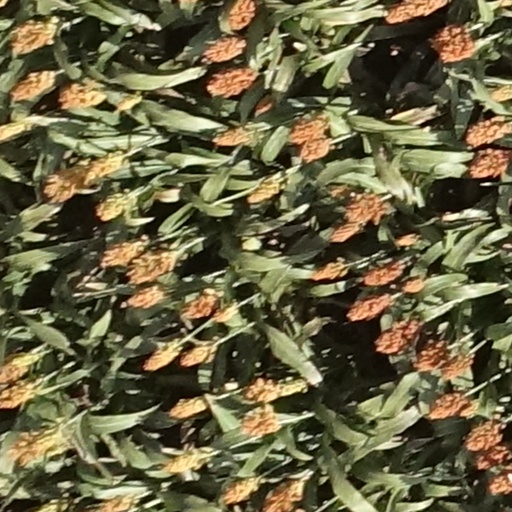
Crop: sorghum